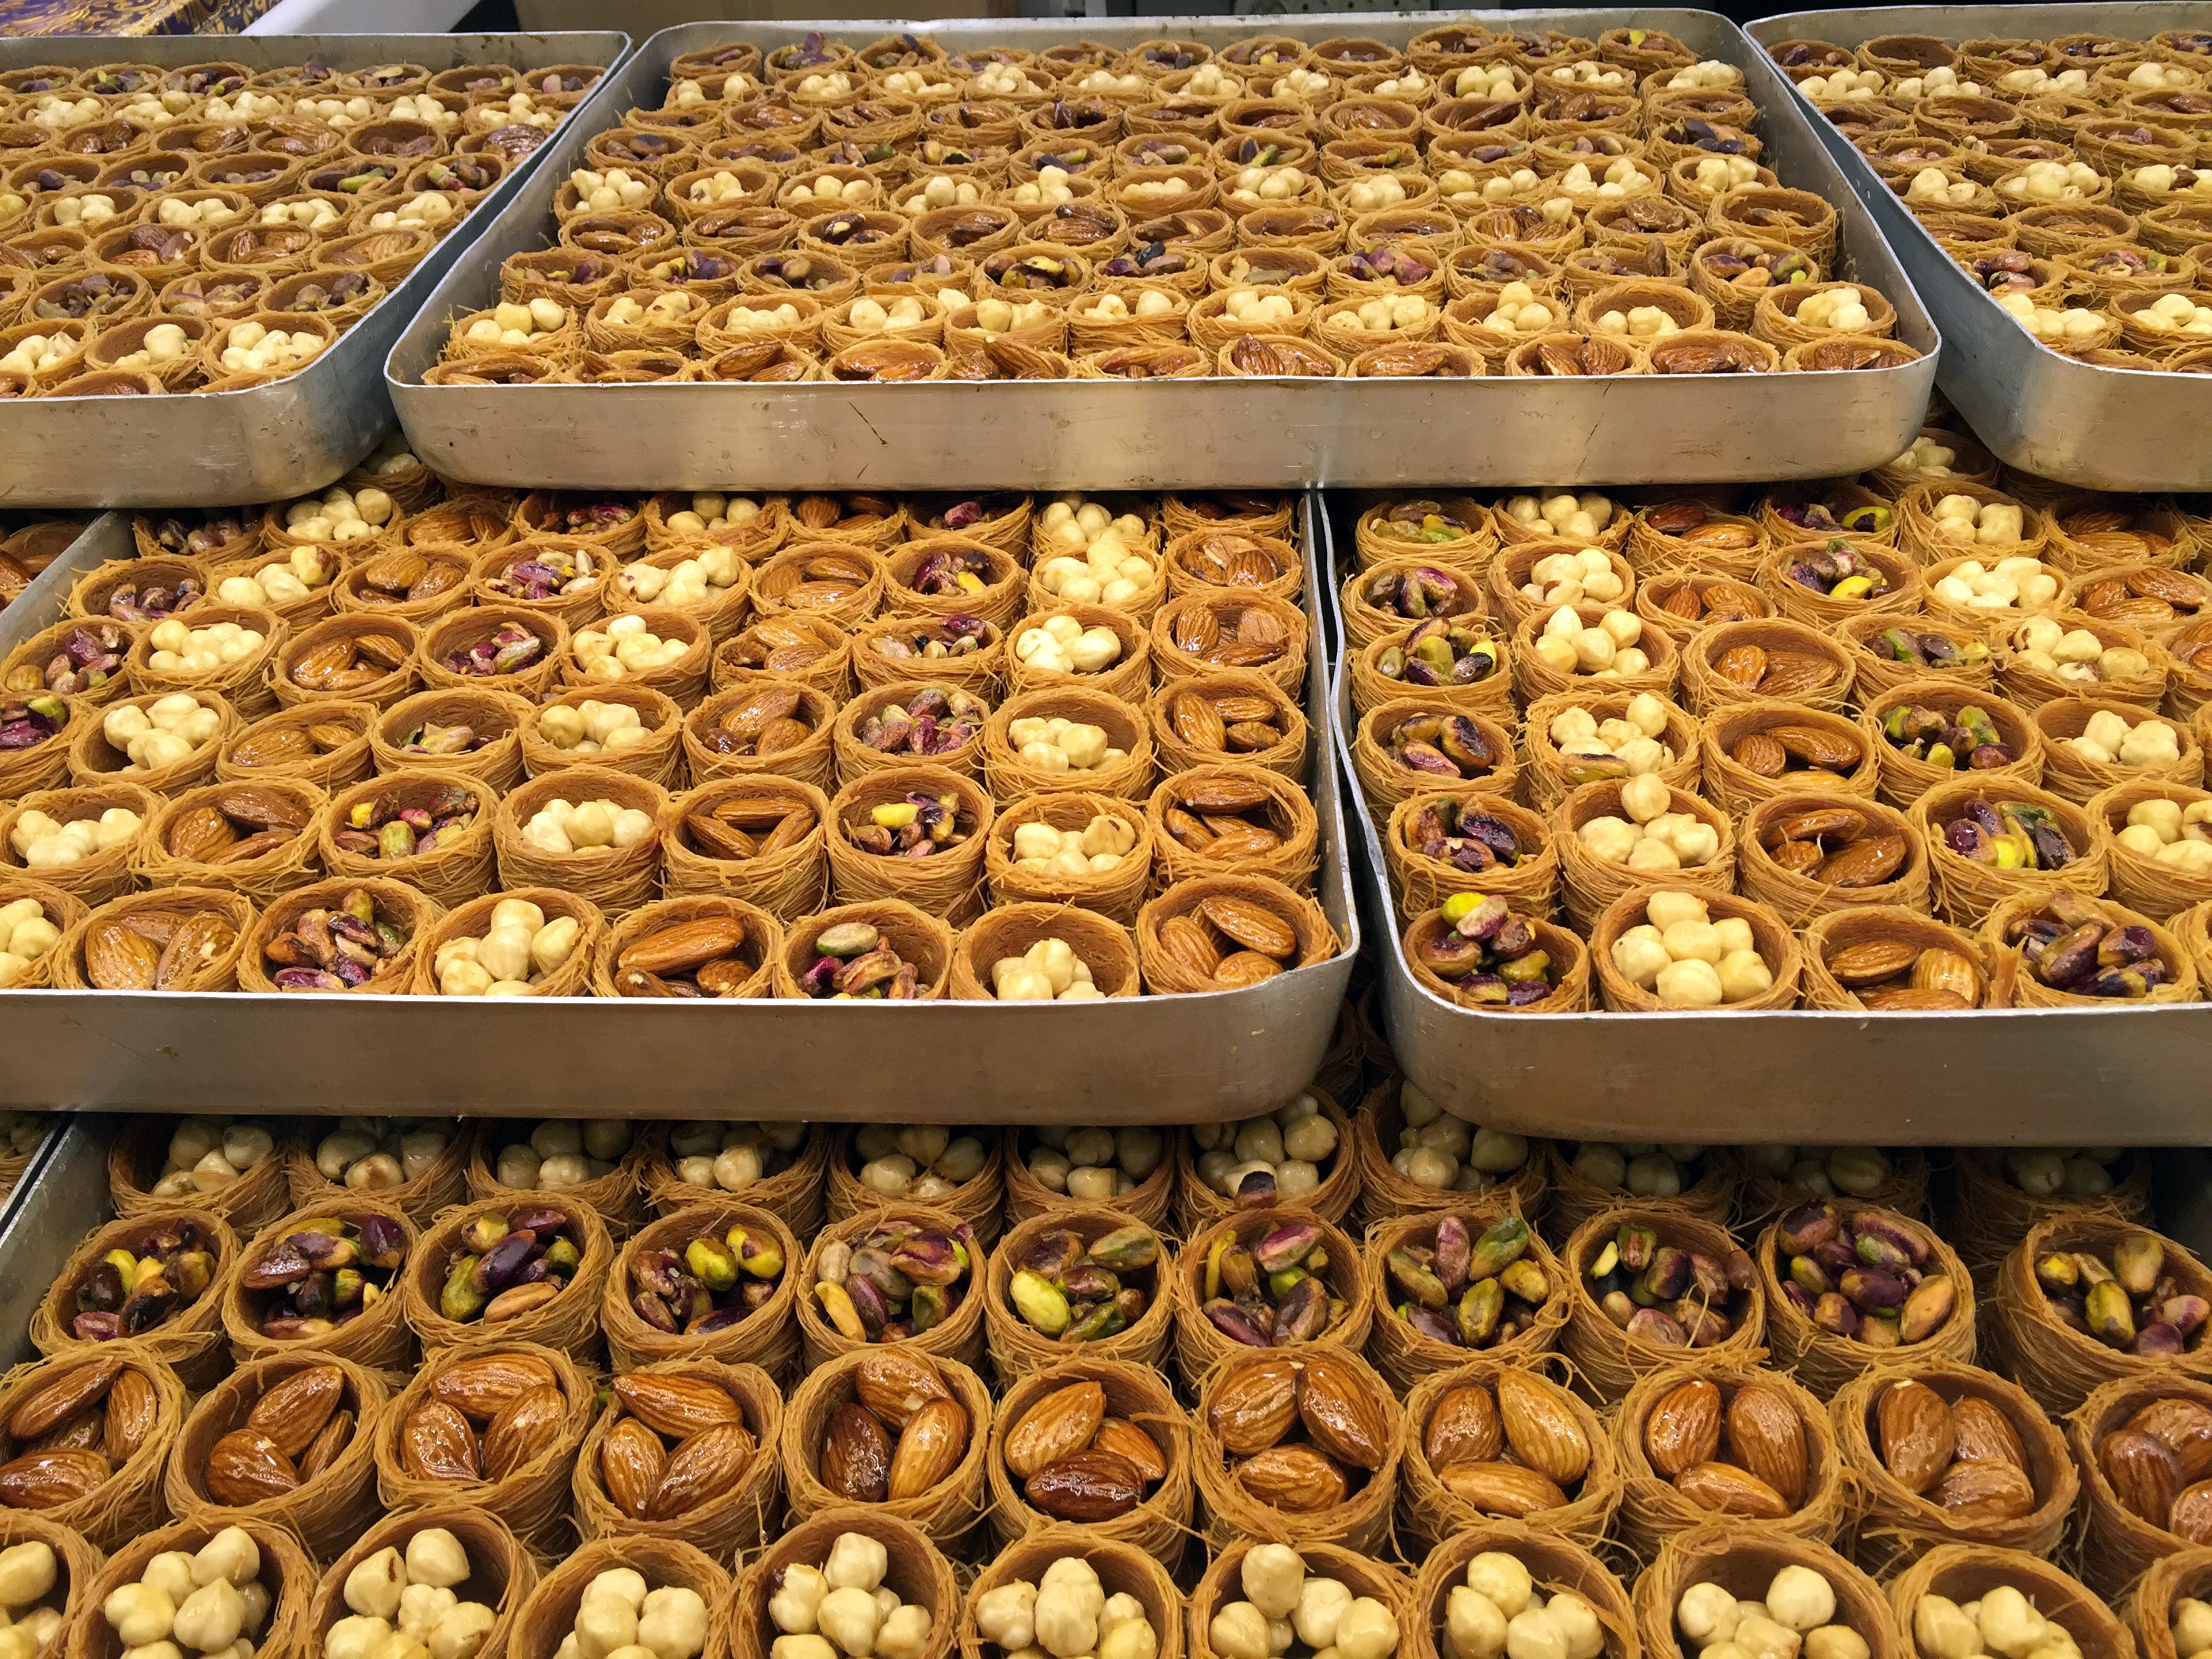
sweet, honey, dish, meal, food, produce, nut, baking, dessert, delicious, syrup, bakery, baked, sticky, eastern, traditional, arabic, patisserie, turkish, delight, baklava, trays